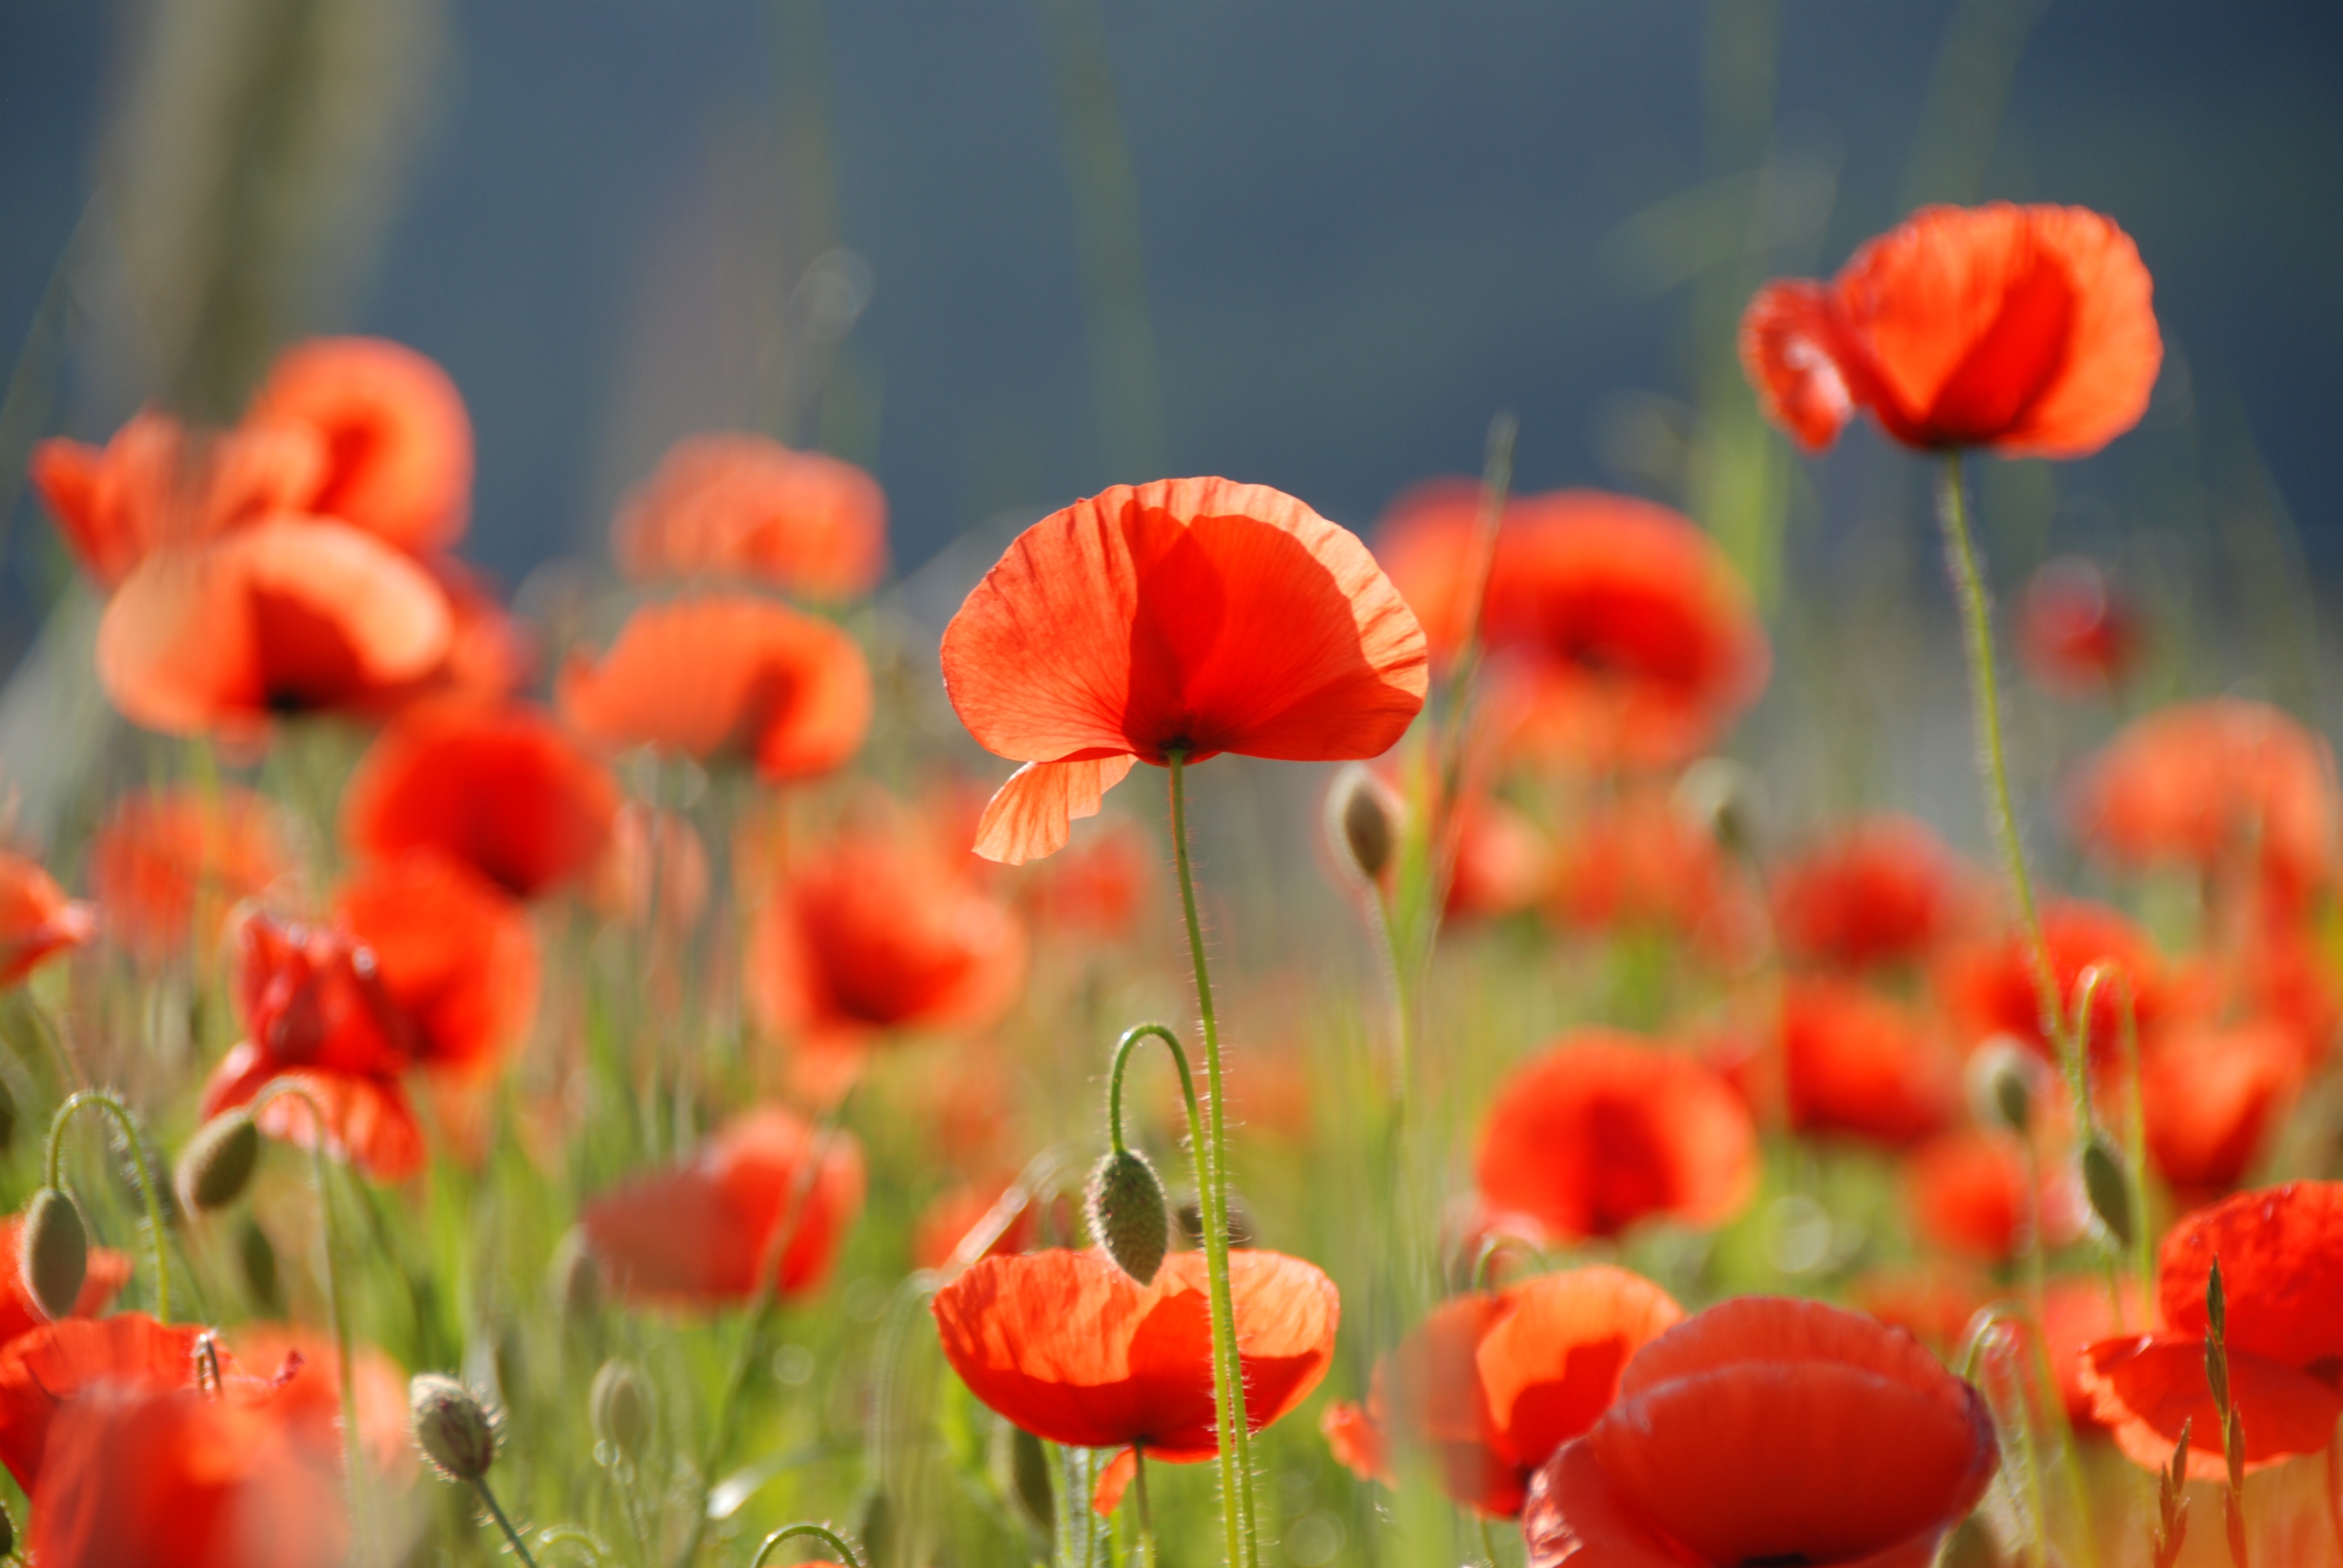
plant, field, meadow, flower, petal, red, flora, wildflower, flowers, poppy flower, poppy, coquelicot, macro photography, flowering plant, land plant, poppy family